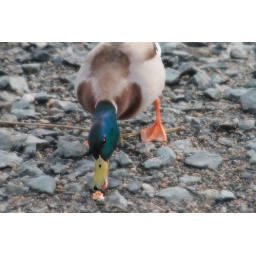
Ducks having a ball on the river 'Nidelva' in Trondheim, Norway. A softening effect is applied in this photo.